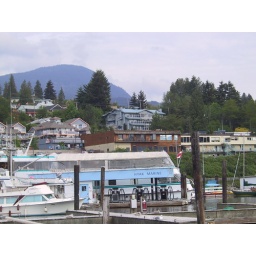
That brown building in the middle is where the B.C. Green Party office is located.